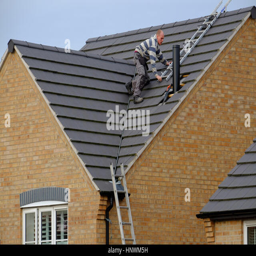
person on a house roof installing a chimney